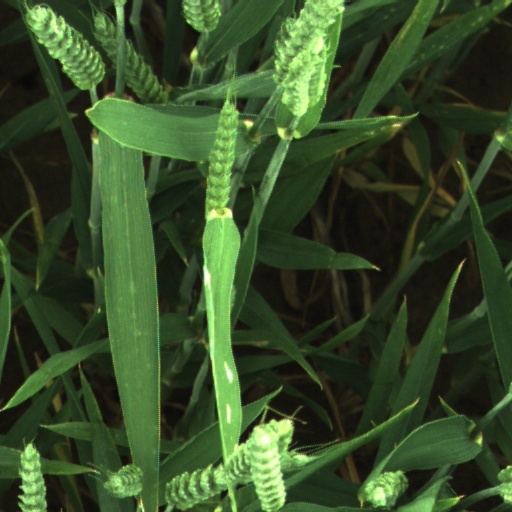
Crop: wheat